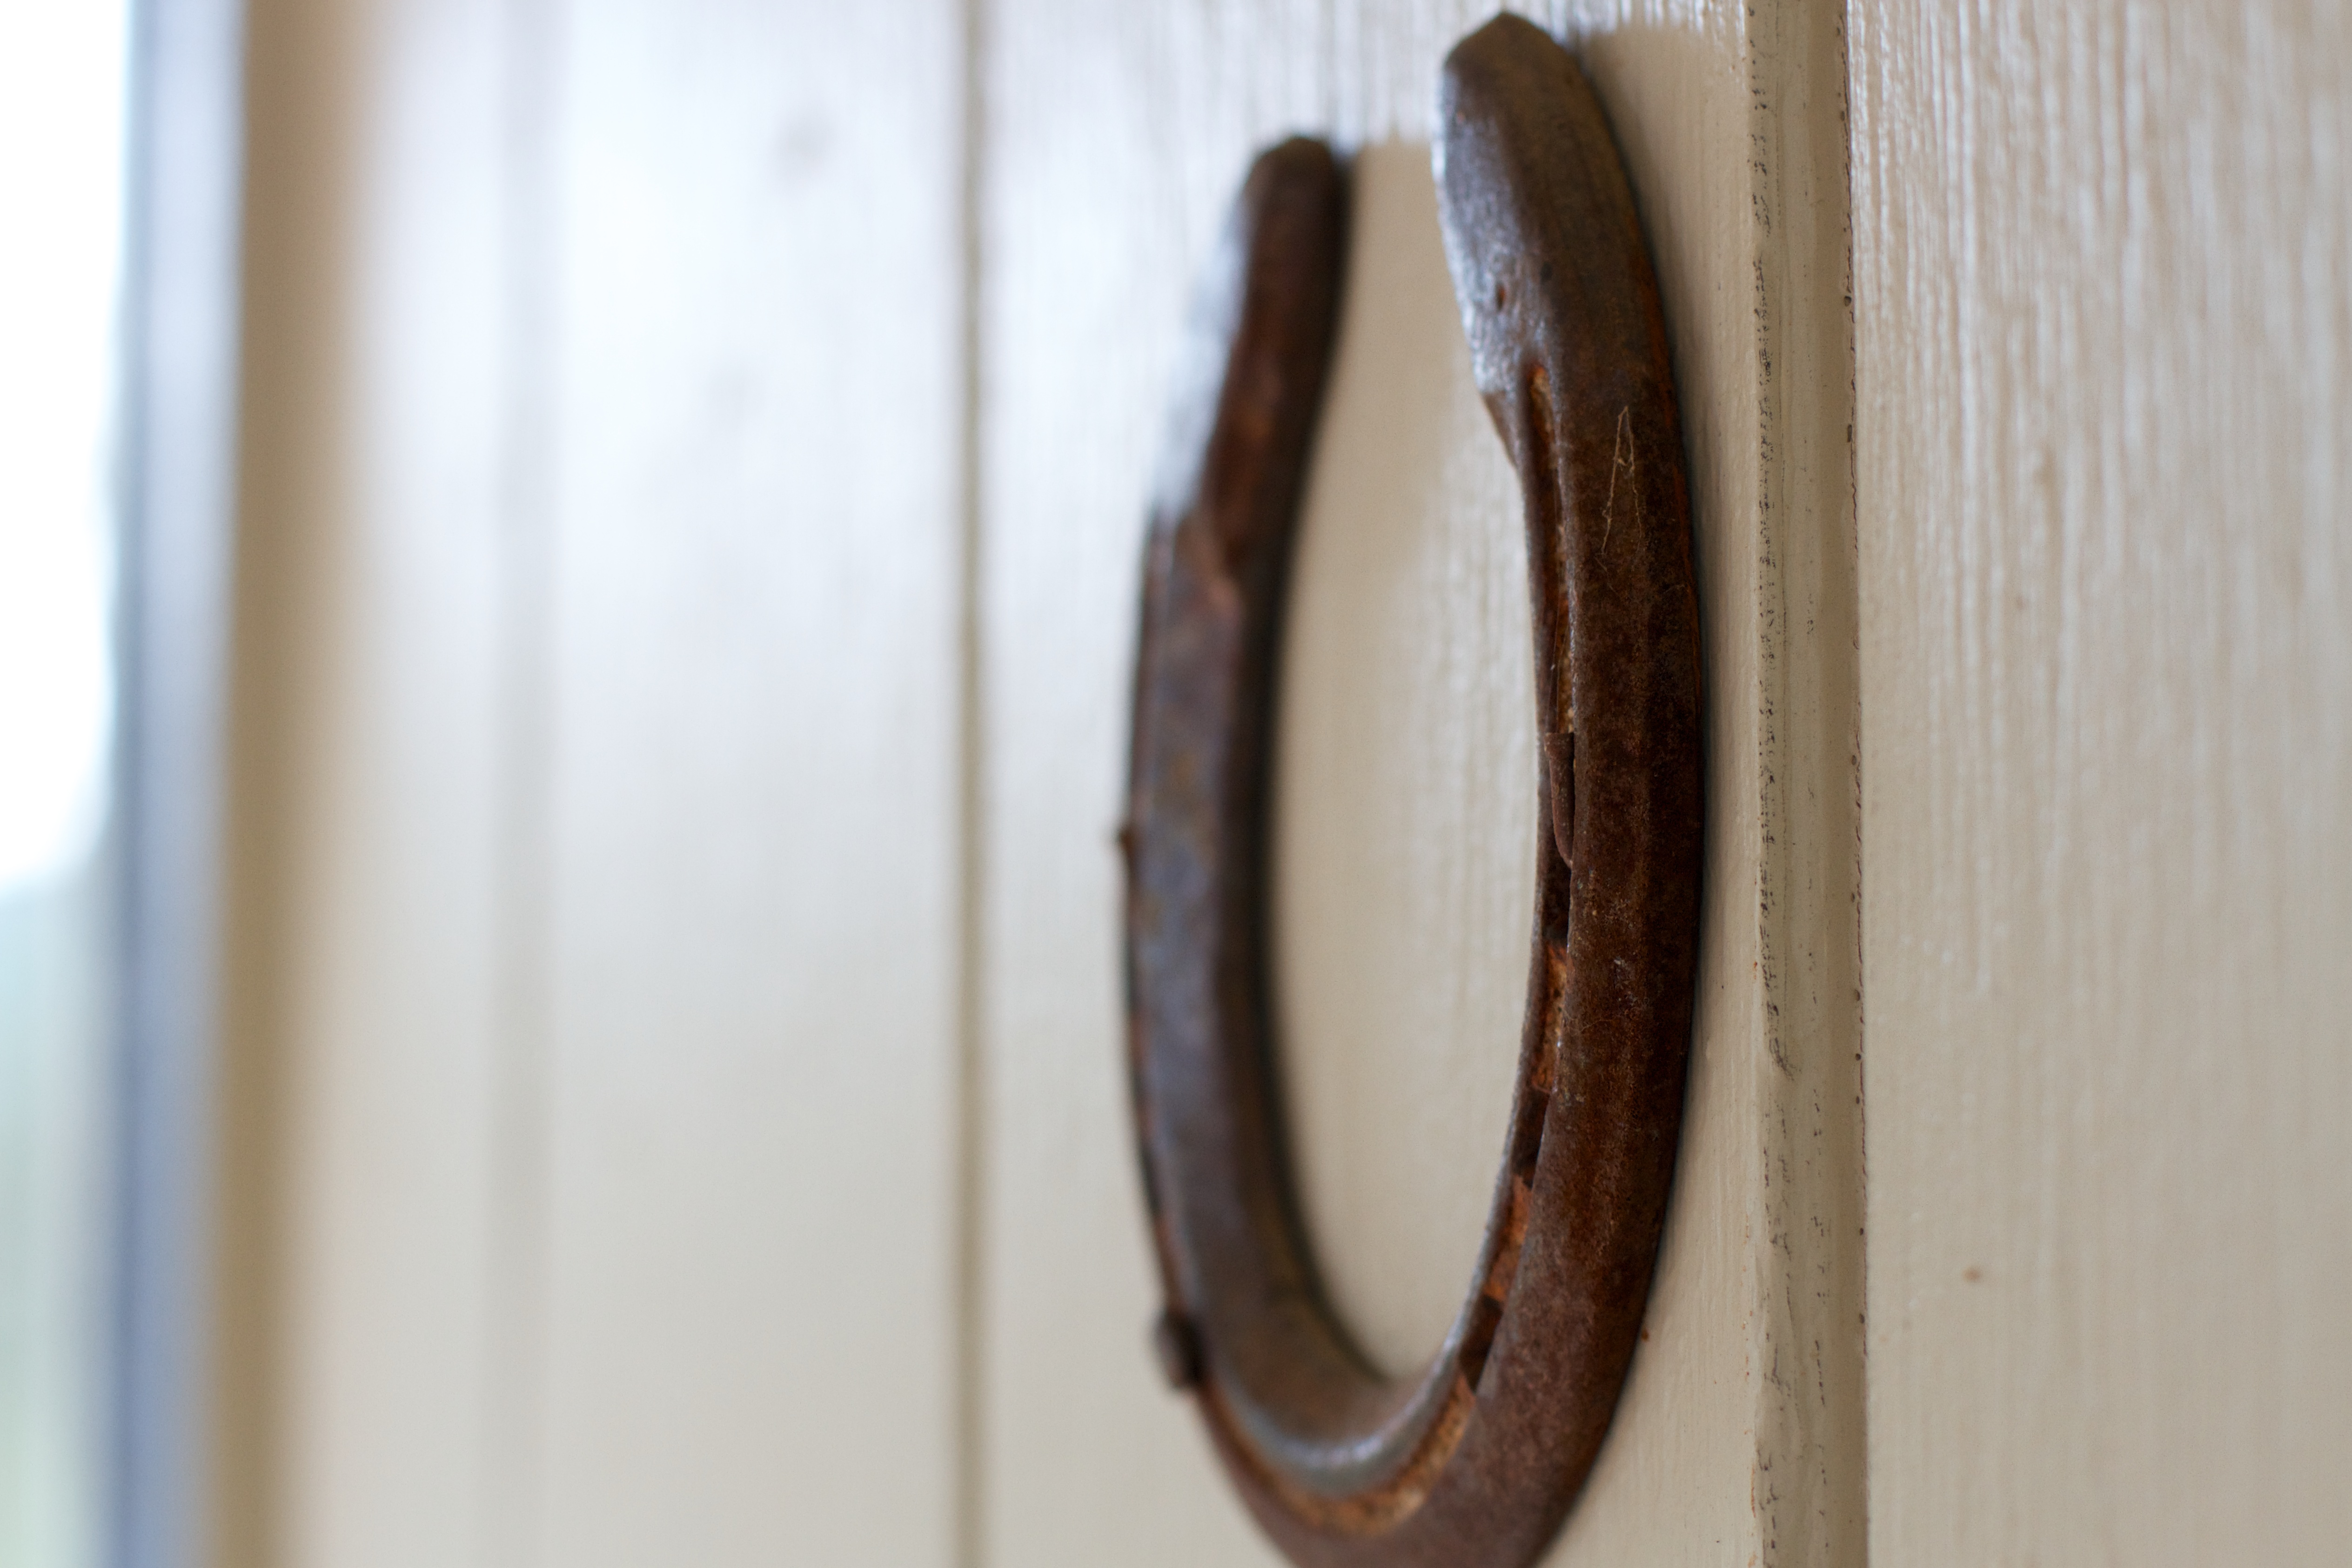
hand, wood, horn, man made object